Sky position (RA, Dec in degrees): 165.253, 8.085
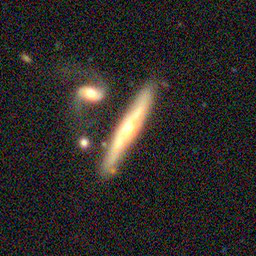
Galaxy morphology: Edge-on Galaxies with Bulge